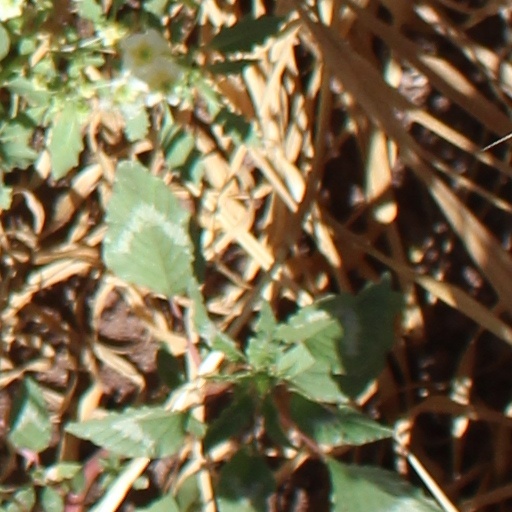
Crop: wheat